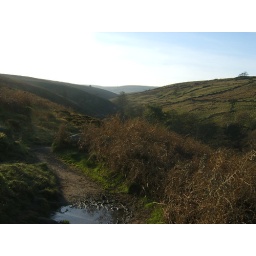
Some of the water in these puddles was still frozen, a clear cold day ideal for walking.